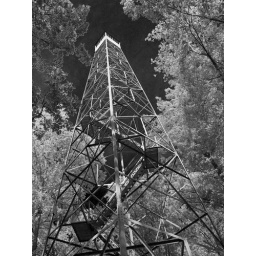
Majestic even in black and white